Adonism

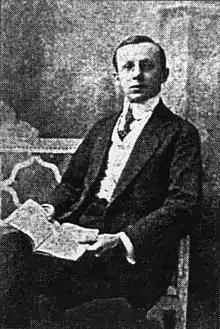
Franz Sättler

Sättler was born on 7 March 1884 as the son of a police constable in Most, a city in northern Bohemia, a Czech region which was then a part of Austria-Hungary. There he attended elementary and then grammar school, where he excelled in languages, learning Greek, Hebrew, Arabic, Ancient Greek and Latin by the time that he left. He had also begun writing for a local newspaper. He began attending the Charles University of Prague, where he initially studied philology, but becoming bored of this, switched to Oriental studies. At the university, he became a favourite student of Professor Max Grünert, who gave Sättler the notes for a Persian-German dictionary that had been left unfinished by Dr Jakob Polak. Sättler completed the task, producing the first ever dictionary between the two languages. In 1905 he travelled to Montenegro and Albania, being paid to do so by the Austrian Institute of Military Geography, who employed him to check the accuracy of their maps. The following year, he travelled to Dresden in Germany, where he met his literary idol, Karl May, whose German-language adventure novels had inspired him as a child. In the latter part of 1906 and much of 1907, he again went travelling, this time visiting Albania, Lebanon and Syria (which he used as inspiration for several novels that he would later write), and in 1908 he then travelled to the north of Europe, visiting Finland.